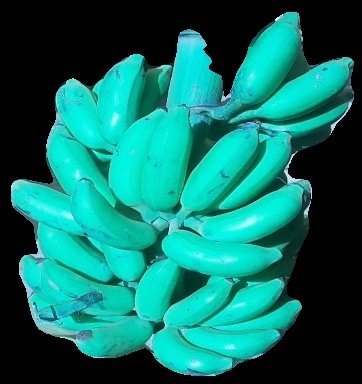
Variety: elakki-bale
Grade: grade3